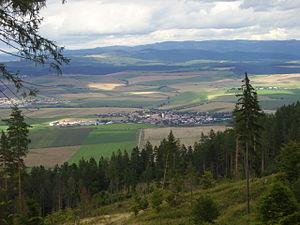
Letanovce est un village de Slovaquie situé dans la région de Košice.